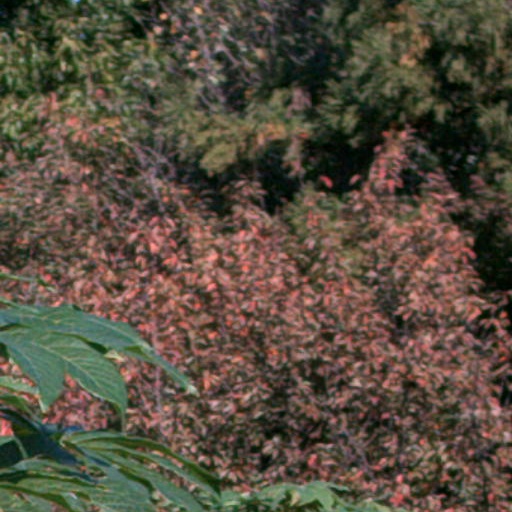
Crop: cassava